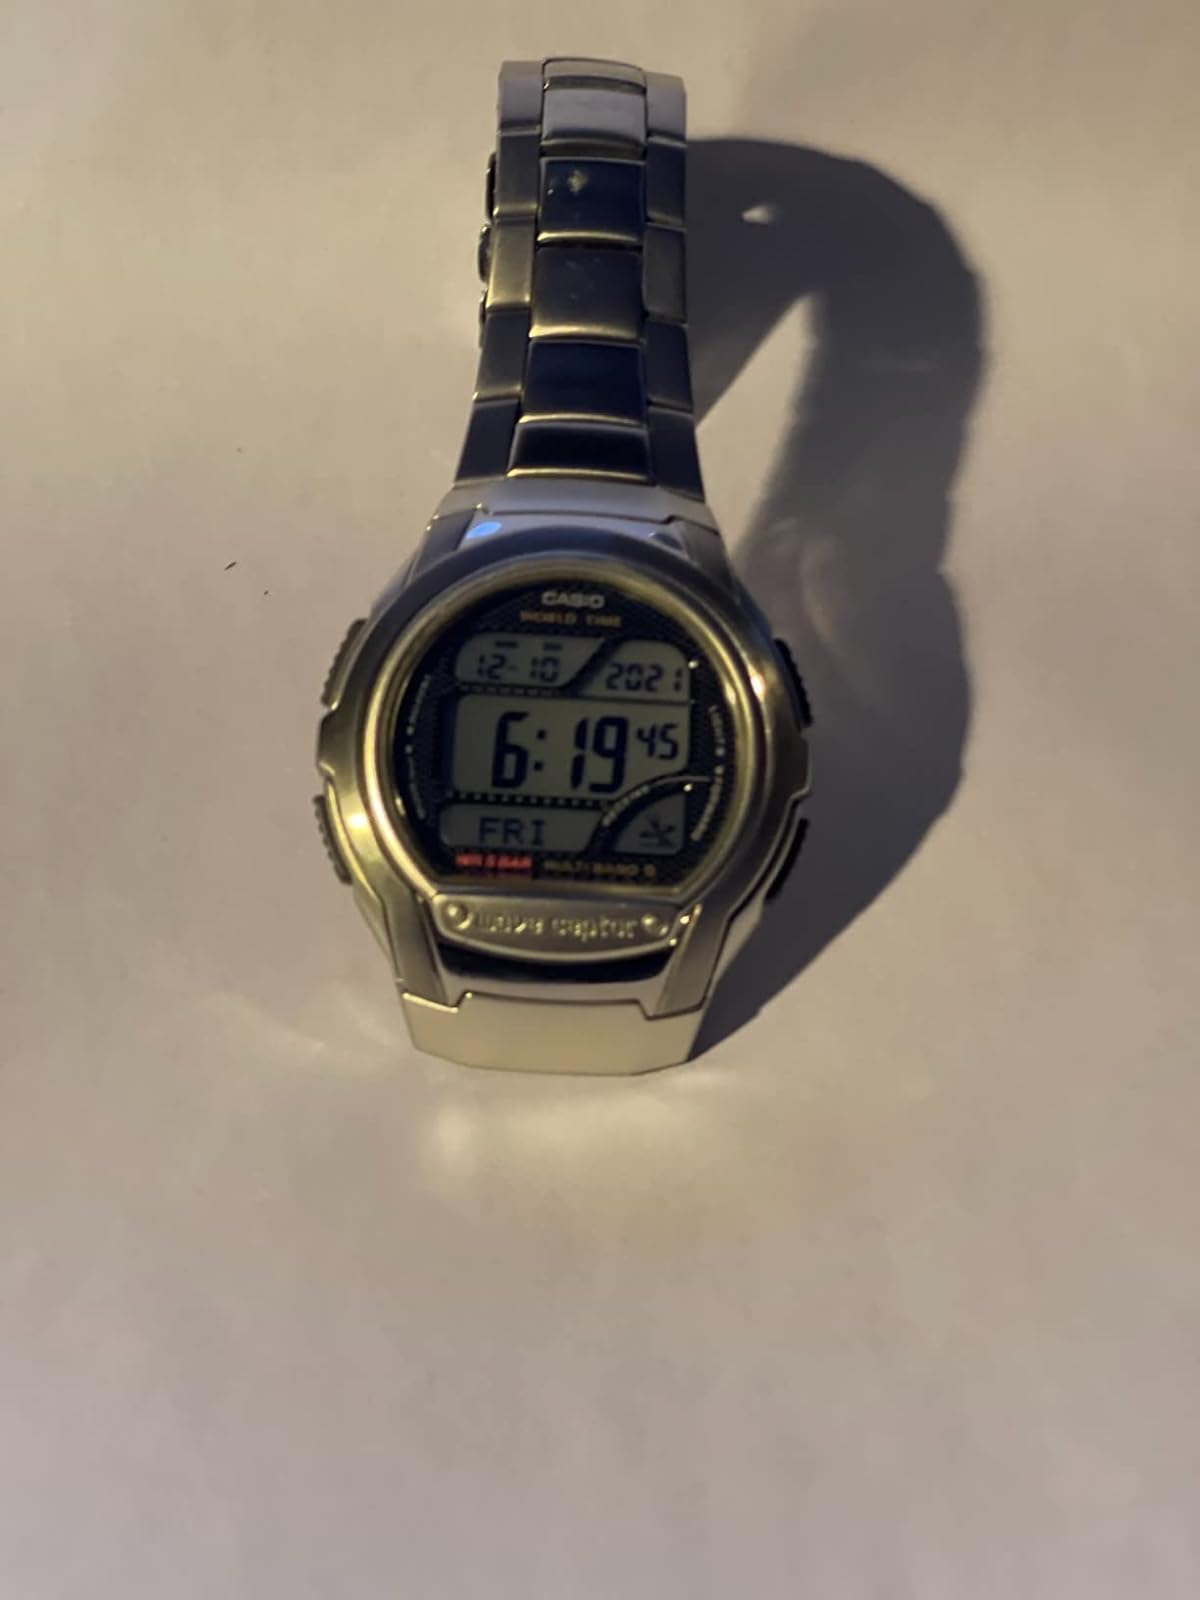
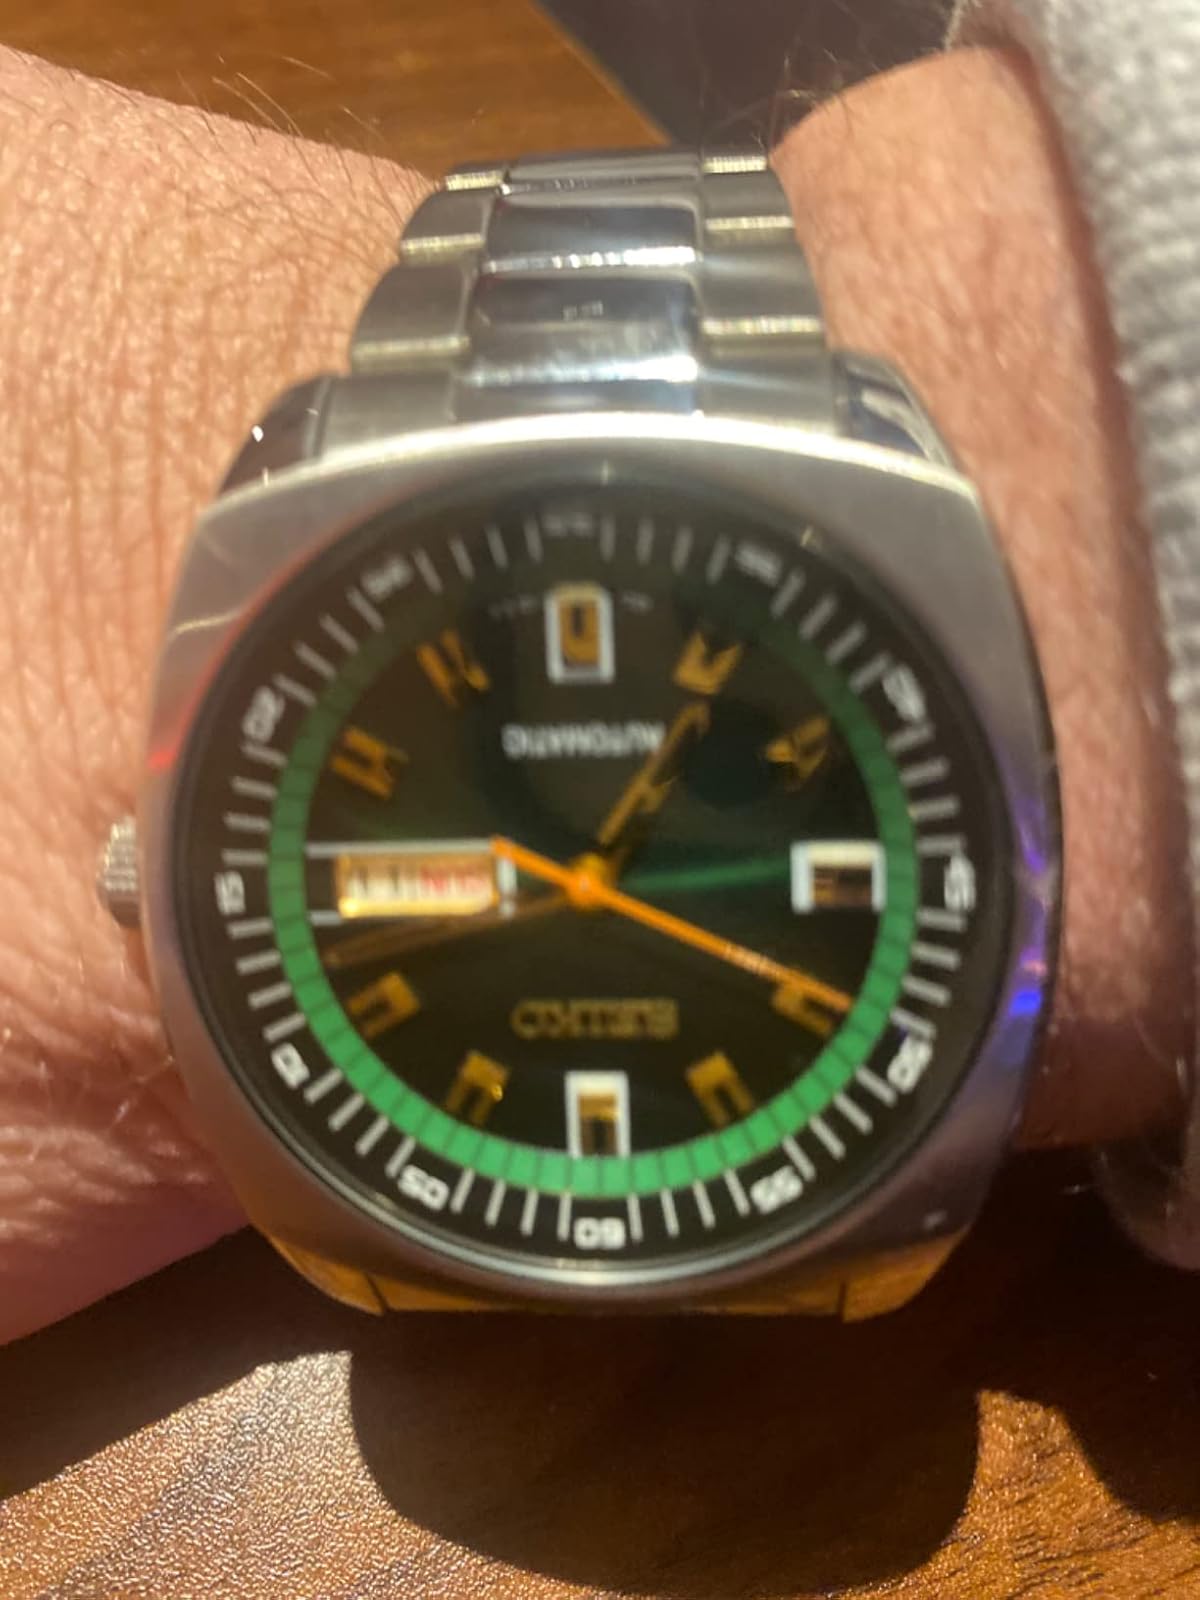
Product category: accessories_watch
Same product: no